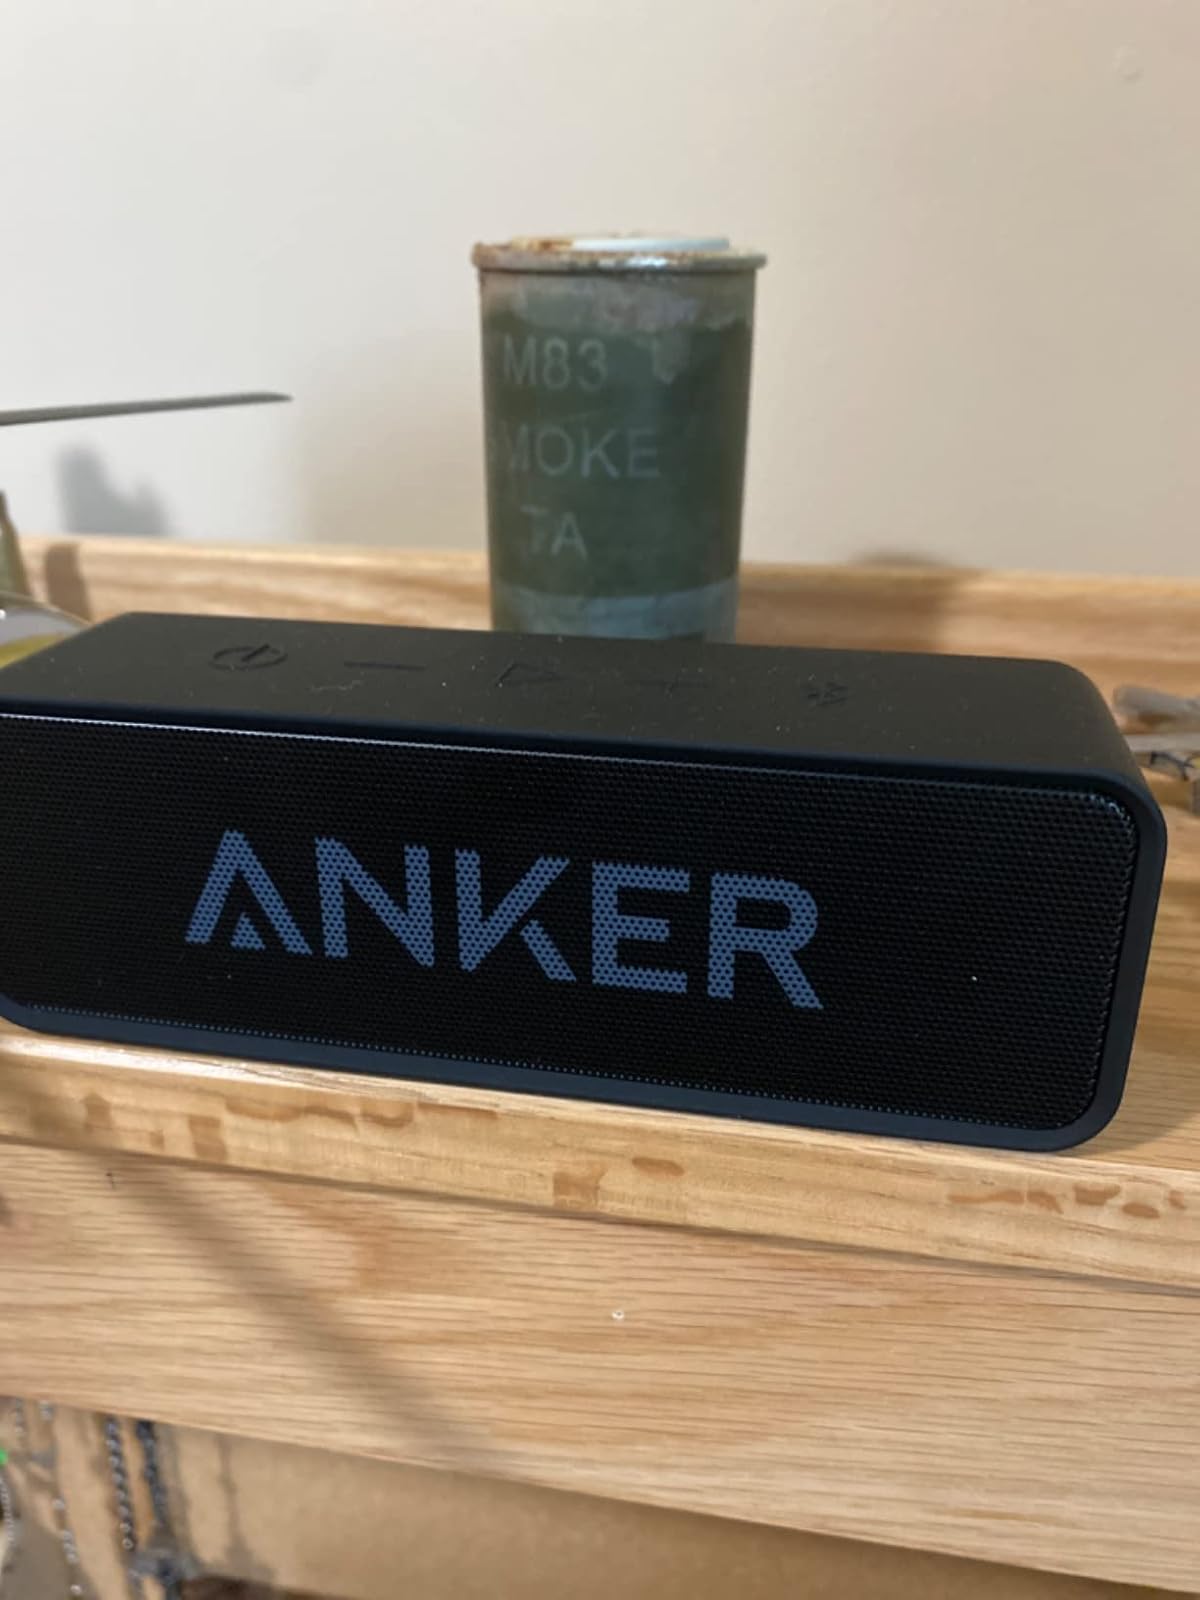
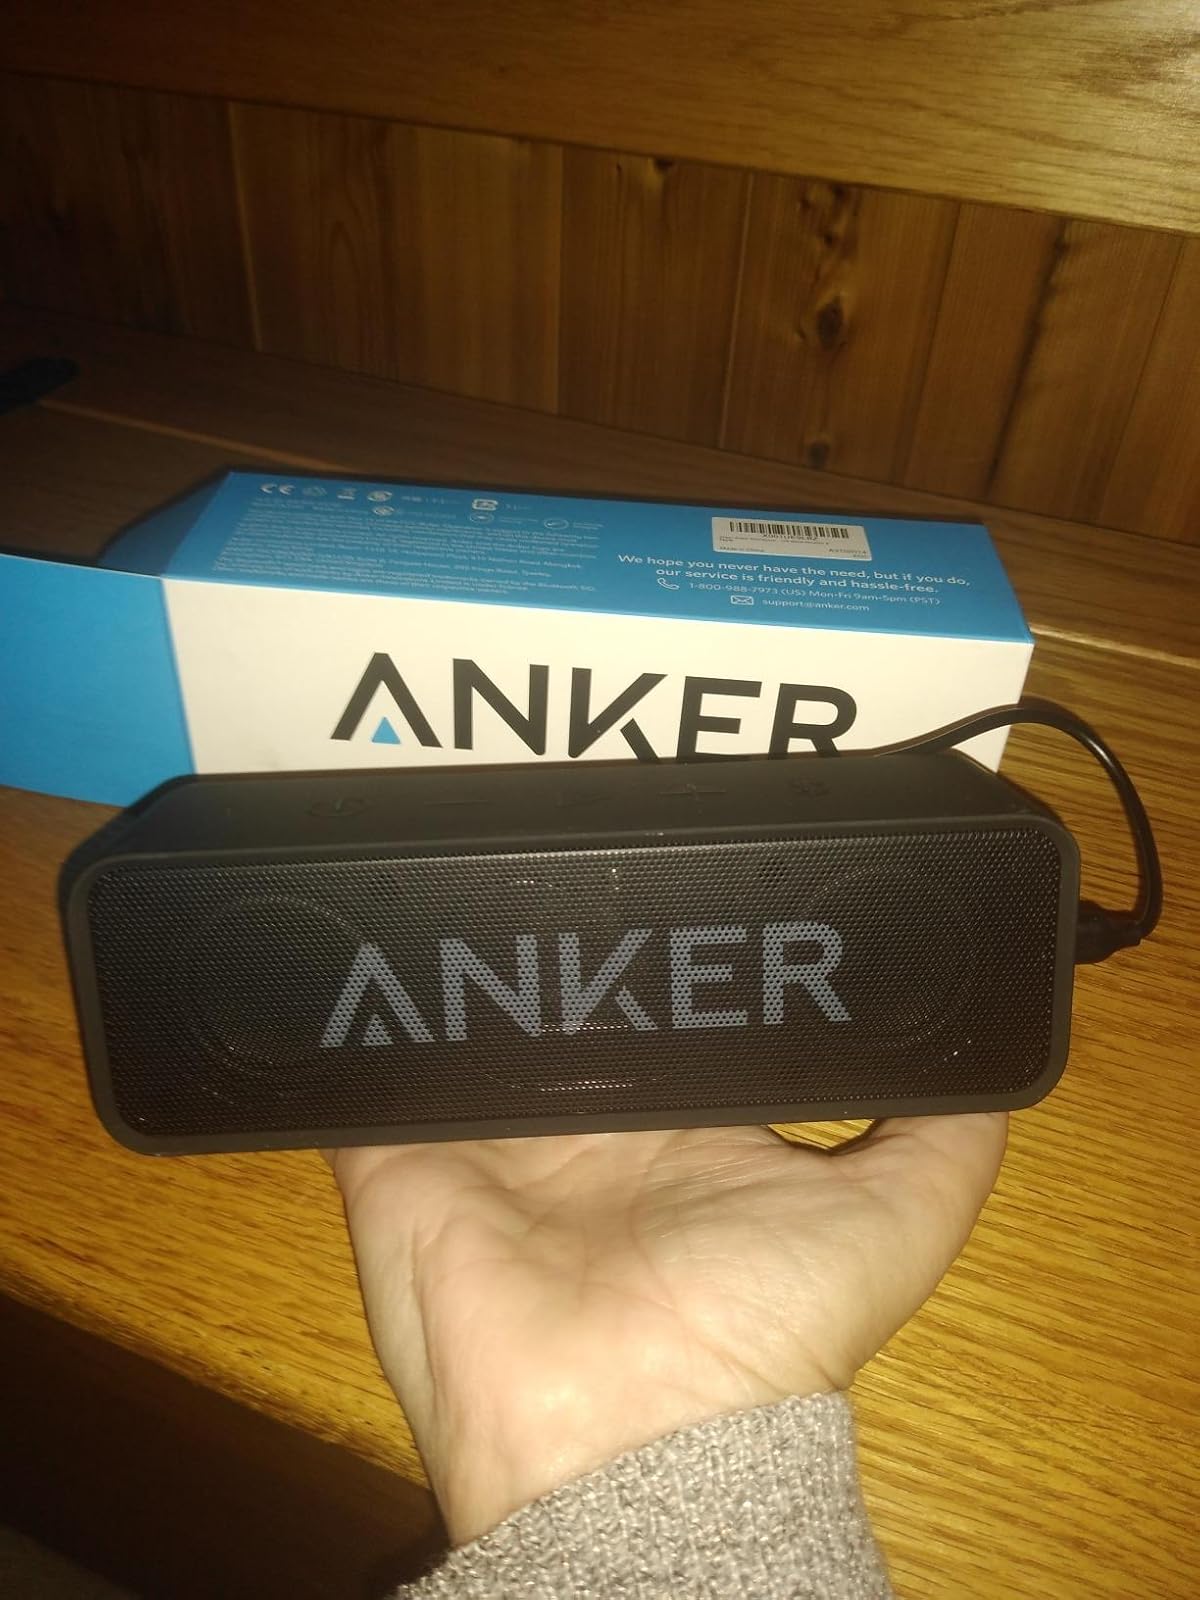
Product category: speaker
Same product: yes